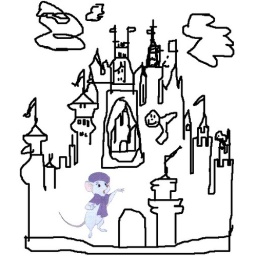
the animals in cinderella castle (2)